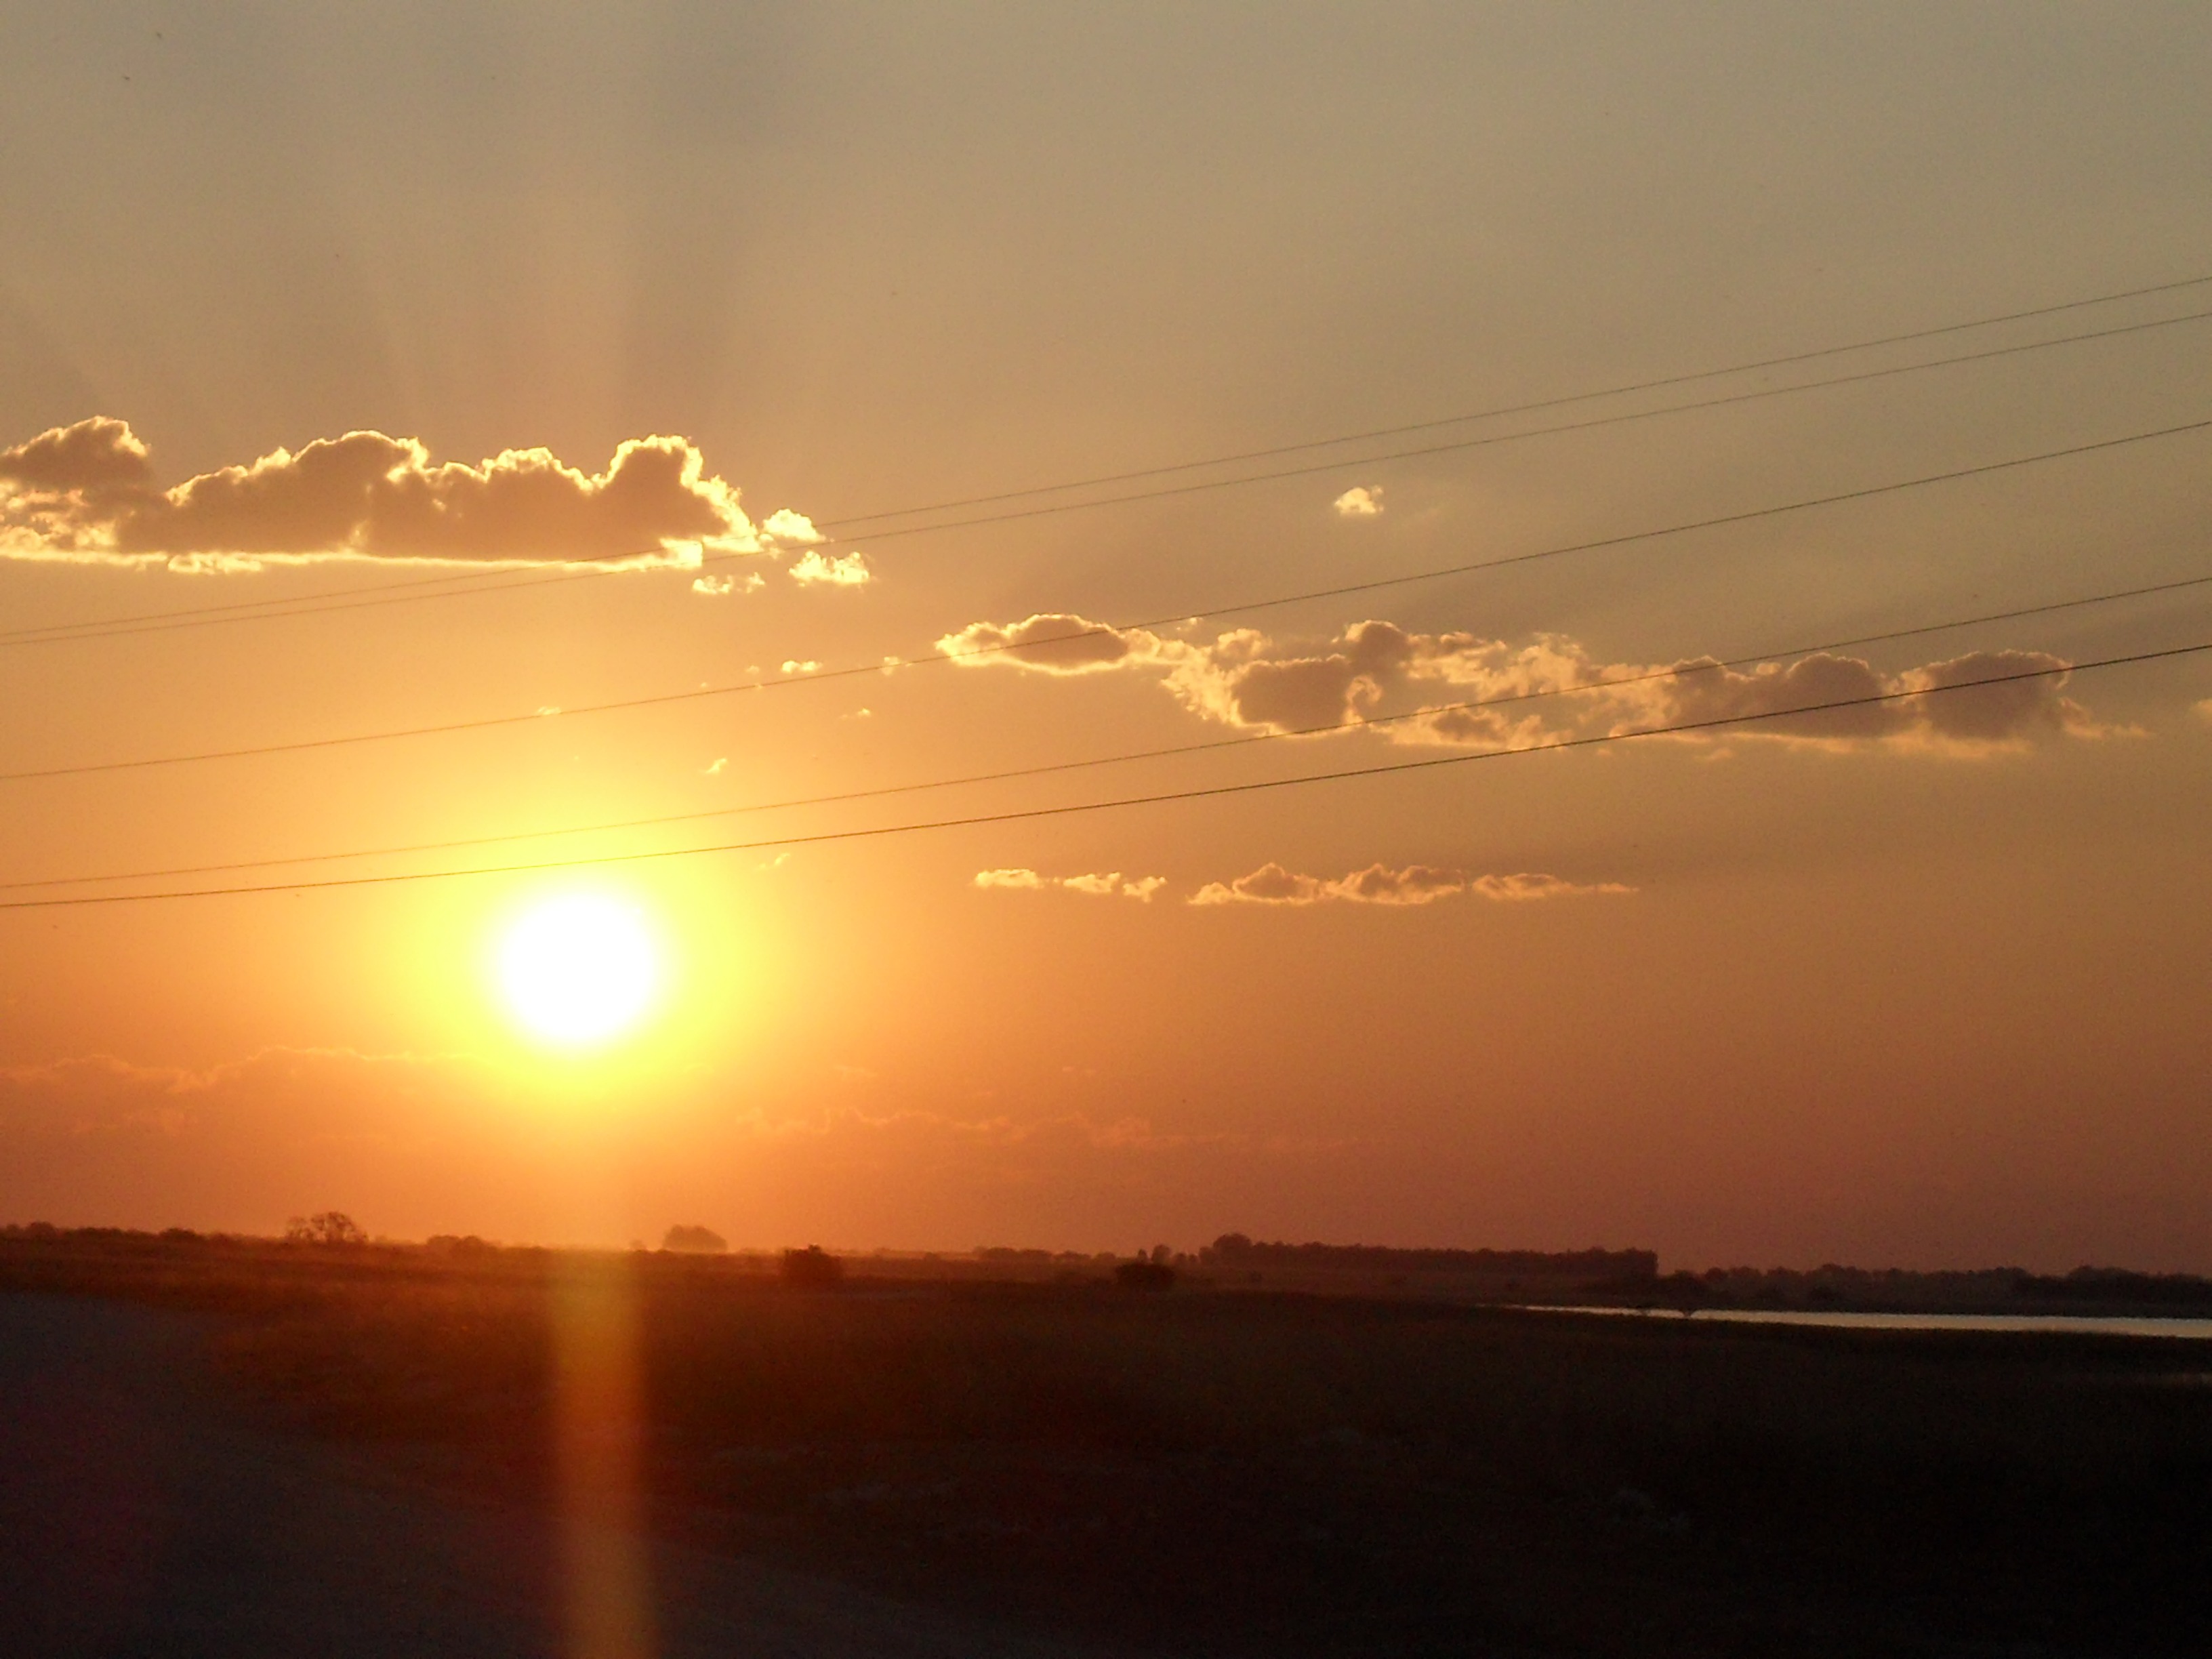
sea, horizon, cloud, sky, sun, sunrise, sunset, sunlight, morning, dawn, atmosphere, dusk, evening, glow, yellow, bright, orb, halo, afterglow, astronomical object, atmospheric phenomenon, red sky at morning, sun going down, flimsy clouds, water on horizon